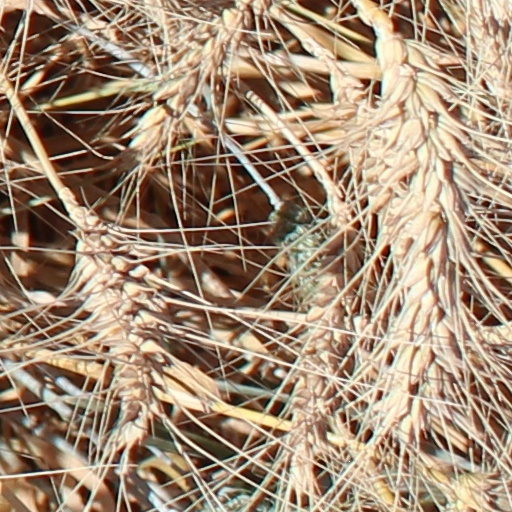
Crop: wheat